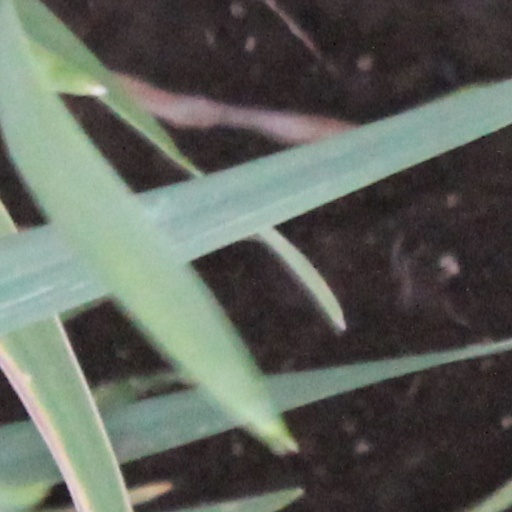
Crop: wheat